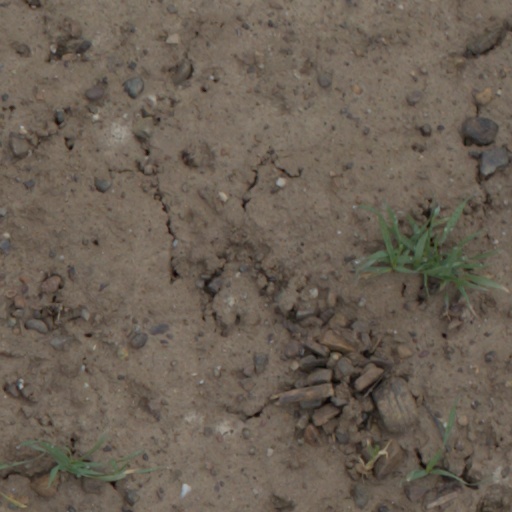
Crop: wheat